Tsu-shimmachi Station

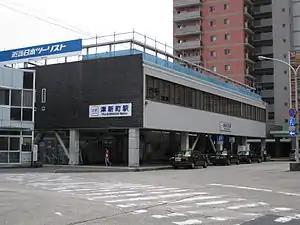
Tsu-Shimmachi Station

is a passenger railway station in located in the city of Tsu, Mie Prefecture, Japan, operated by the private railway operator Kintetsu Railway.